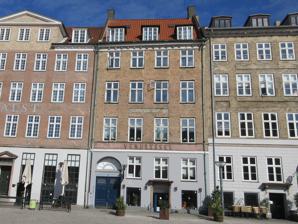
Building: Gammel Strand 42
Country: Denmark
Year built: 1800
Building in Copenhagen, Denmark Gammel Strand 42 General information Location Copenhagen Country Denmark Coordinates 55°40′39.76″N 12°34′41.66″E / 55.6777111°N 12.5782389°E / 55.6777111; 12.5782389 Completed 1797 Renovated 1855 (heightened); 1930 (wall dormer) Gammel Strand 42 is a historic property overlooking Slotsholmens Kanal and Slotsholmen in Copenhagen , Denmark . The building was constructed as part of the rebuilding of the city following the Copenhagen Fire of 1795 . It listed on the Danish registry of protected buildings and places in 1945. Notable former residents include the surgeon Ludwig Lewin Jacobson , naval officer Lorentz Fjelderup Lassen, jurist F.C. Bornemand (1810–1861) and artists Harald Slott-Møller (1864–1937) and Agnes Slott-Møller . History 17th and 18th centuries The property belonged to grocer ( urtekræmmer ) Dirich Strube in the 1650s. On 11 July 1653, he mortgaged it to Ewert Funch (owner of Gammel Strand 40 ). Strube was later qualified as a pharmacist. On 16 March 1674, the property was sold to furier Peter Røbstrup. His widow was later married to court furier Rudolf Boldevin. His property was listed in Copenhagen's first cadastre of 1689 as No. 12 in Strand Quarter. On 17 June 1693, Boldevin sold the property to royal surgeon Henrich von Soesten. On 3 July 1699, it was by his widow Margrete sold to renteskriver Liebhart Vieth. His widow Anna Margrete Junge owned it until at leeast 1728. No. 12 seen on a detail from Christian Gedde's map of Strand Quarter, 1756. The property was again listed as No. 12 in the new cadastre of 1756 and was then owned by Thomas Morville. Lars Svane.. In early 1764, N0. 12 was acquired for 7,300 Danish rigsdaler by Johanne Marie Swane (née Harboe). She acted on behalf of her husband, DAC captain Lars Swane, who was in Canton and without any knowledge of her disposition. The couple had recently moved to an apartment at Store Kongensgade No. 44 (now Store Kongensgade 46) after selling their house at Nyhavn 29 . In June 1767, Swane bought a parcel of land in Ordrup north of the city. A country house was not built on the land until 1771. In the meantime, Swane had completed his fifth expedition to Canton. In 1772–73, Swane also undertook a comprehensive renovation of his Gammel Strand property. The house was divided into a separate apartment on each of the three upper floors. The side wing was heightened from two to three floors and a new three-storey rear wing was also constructed. The pulley was removed from the front wing's gabled wall dormer. The property was home to four households in 1778. A beer seller resided in the basement. A merchant resided on the ground floor. Swane and a wholesale merchant Galck occupied the two large apartments on the rwo upper floors. Lars Swane died on 5 March 1781 at Ordrup. Johanne Marie Swane lost her youngest son Emmanuel in 1783. He died just 17 years old as a cadet on board the naval ship Indfødsretten . The daughter Catharina died in labour the following year. The youngest daughter Karen Francisca died just 21 years old in 1784. In 1793, Johanne Marie Swane sold her properties in Copenhagen and Ordrup, bought Torkilstrup Church on Lolland , and settled with her daughter and son-in-law Søren Svendsen Ingemann in Torkilstrup Rectory . Agent Hans Holck (1726–1783), who created the first city directory for Copenhagen, was among the residents in around 1782. At the time of the 1787 census, No. 12 was home to four households. Friderich Christian Fries, a naval officer with rank of captain lieutenant, resided in the building without any family or staff. Fridericha Magrethe Sal.Nissen, a 52-year-old widow, resided in another dwelling with her 24-year-old daughter Anne Agathe Nissen, two lodgers, a seamstress, three maids and an 11-year-old orphaned girl that she had adopted. Mette Claussen, widow of a justitsråd , resided in a third dwelling with her 13-year-old daughter Helena Ahemand, her sister Helena Maria Claussen, two maids, a male servant and a lodger. Petr Andersen, a junk dealer, resided in the basement with his wife Anne Chierstine, their two children (aged four and six), his mother Ellen Sørensen and one maid. Saabye and the new building The building was destroyed in the Copenhagen Fire of 1795 . The fire came from the east and was stopped a few houses further to the west at the street Naboløs . The present building on the site was constructed in 1799–1800 by master carpenter Christopher Crane for merchant Claus Saabye. Saabye's property was home to four households at the 1801 census. The 30-year-old owner resided in one of the apartments with his widowed mother Mette Marie Barmeyer, a clerk and a maid. Knud Engelbreth Langberg, a general average adjuster ( Dispacheur ), resided in the building with his wife Birgitte Marie Jacobsen. Else Langberg (née Jacobsen), a widow, resided in a third apartment with her four children (aged four to 10), two clerks and two maids. Johannes Gregorius Veithm a clerk and later wjolesaler ( grosserer ), resided in the basement with his wife Ane Cathrine Bergen von, two maids, a fishmonger and his brother, three fishermen, two more maids and two male servants. Salomonsen family The property was listed in the new cadastre of 1806 as No. 11 in Strand Quarter. It was at that time owned by grocer ( urtekræmmer ) Samuel Moses Salomonsen (1778–1855). He was married to Malchen Henriques (1777–1835). a daughter of Bendix Moses Henriques and a sister of among others Ruben Henriques Jr. The surgeon Ludwig Lewin Jacobson was among the residents in 1816–18. Counter Admiral Lorentz Fjelderup Lassen lived in the building from 1834 and until his death in 1837. F.C. Bornemand (1810–1861), a professor of law at the University of Copenhagen , was a resident from 1840 to 1843. The property was home to 10 residents in four households at the time of the 1840 census. Samuel Moses Salomonsenm whose wife had died in 1835, resided on the grounde floor with his housekeeper Sara Gottschalk, one maid, three employees and a caretaker. Moritz Salomonsen resided alone on the first floor. Peder Jacobsen Tetens, a landvæsenskommissær and judge in Hof- og Stadsretten , resided on the second floor with his wife Sofie Tetens (née Tetens) and one maid. Fredrik Christian Bornemann, a jurist at the University of Copenhagen , resided on the third floor with his wife Marie Bornemann (née Engelstoft) and one maid. The Supreme Court attorney C. E. Rotwitt (1812–1860) resided in one of the apartments in 1844–1845. Moritz Samuel Salomonsen The property was home to 20 residents in three households at the time of the 1845 census. Samuel M. Salomonsen shared the two lower floors with his son Moritz Salomonsen and daughter-in-law Frederikke Salomonsen (née Abrahamsen), their one-year-old son Emil Salomonsen, two housekeepers ( husjomfruer ), four employee's in the family's wholesale business, two male servants and three maids. Peter Tetens (1797–1859), a landvæsenskommissær ), resided on the second floor with his wife Sophie Tetens, Sophie Tetens and one maid. Edvard Garriques, a merchant, resided on the third floor with his housekeeper Emilie Skibsted. Advert for Lassen Hansen's grocer's shop Gammel Strand 42 was home to 21 residents at the time of the 1860 census.Martin Salomonsen (1814–1889), a medical doctor, resided on the second floor with his wife Emma Salomonsen (née Henriques), their 13-year old son Carl Julius Salomonsen and two maids. Emilie Henriques (née Halle), a 55-year-old widow, resided on the first floor with her 31-year-old son Ludvig Emil Henriques and one maid. The 64-year-old Eduard Garriques still resided in the third floor apartment with his wife Octavia Carriques (née Lassen) and one maid. Mathias Wolff, a businessman ( vare- og vekselmægler ), resided on the ground floor with his wife Andrea Wolff (née Collstrup), their two sons (aged one and two) and two maids. Larsen Hansen, a grocer ( urtekræmmer ), resided in the basement with one apprentice and one maid. Martin Salomonsen Martin Salomonsen still resided in one of the apartments in 1880. His son Carl Julius Salomonsen resided in another apartment with his wife Christian Ferdinand Nielsen. Lassen Hansen was still occupying the ground floor of the building. Frans Johannes Martins, a merchant ( grosserer ), resided in the fourth apartment with his wife Petra Ricarda Svendstrup and their two-year-old daughter. 20th century The building was acquired by Kristian Mikkelsen Vendsyssel in 1900. He had established his own fish wholesale business in Hjørring in 1887 but later moved the operation first to Frederikshavn and then in 1895 to Copenhagen. On 30 October 1898, together with Seattle -based Theodor Wilhelm Hansen (died 1916) and Frederikshavn-based Peder Morthensen Asp (died 1917), he had started a new venture, Vendsyssel Packing Co, which was involved in the salting of salmon on the American west coast for sale on the European markets. The company was still based in the building in 1950. The painters Harald Slott-Møller (1864–1937) and Agnes Slott-Møller lived in one of the apartments in the years around 1908. Architecture Gammel Strand 42 is a just four bays wide building constructed with four storeys over a walk-out basement . The facade of the ground floor and the exposed part of the basement is plastered and painted grey while the upper floors are in undressed, red masonry. A side wing extends from the rear of building and connects to a rear wing at the bottom of a narrow courtyard. Today In 2012 the property was purchased by a family trust created by Klaus Riskær Petersen . References